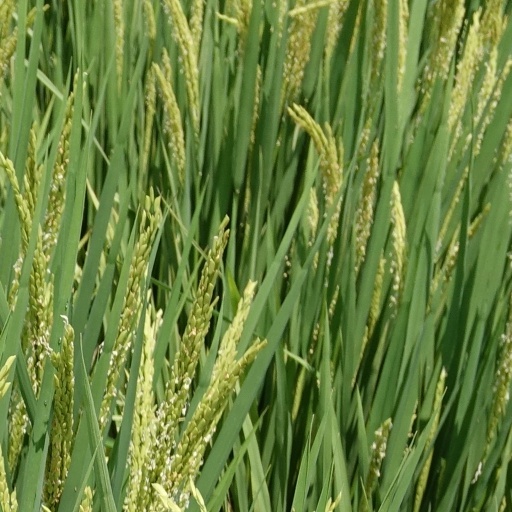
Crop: rice